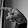
ASL letter: P